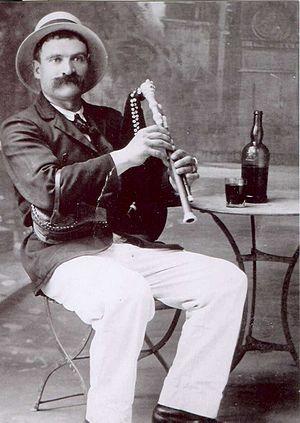
Le joueur de cabrette Jean Rascalou
La cabrette est un instrument à vent de musique traditionnelle auvergnat de la famille des cornemuses à anche double et composé d'un sac de cuir de chèvre duquel s'origine le nom cabrette. La cabrette à bouche est une forme ancienne de la cabrette qui ne se joue plus actuellement. La cabrette à soufflet est apparue au XIXᵉ siècle dans la communauté auvergnate de Paris, elle s'est ensuite rapidement répandue en Auvergne, notamment dans le Cantal, et dans les autres hauts pays environnants. Instrument principal des bourrées et bailles folkloriques, la cabrette est aussi jouée dans les orchestres et dans des groupes de musiques actuelles par les cabrettaïres. En France, la transmission de ce savoir est assurée par des conservatoires et des associations.
L'Auvergne est une région culturelle et historique de France située au cœur du Massif central.